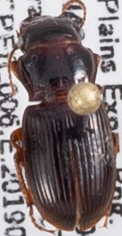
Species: Cratacanthus dubius
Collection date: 2019-07-31
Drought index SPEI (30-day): -0.952
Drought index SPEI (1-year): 0.63
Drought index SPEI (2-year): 0.47